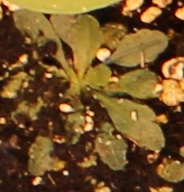
Label: Horseweed